Charles A. Willoughby

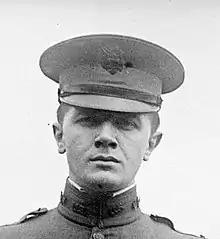
Willoughby in 1918

After graduation from Gettysburg College, he was commissioned a major in the Officers' Volunteer Reserve Corps of the U.S. Army in May 1914. He spent three months teaching German and military studies at various prep-schools in the United States. In August 1916, under the name Adolph Charles Weidenbach, he vacated his position in the reserve to accept a Regular Army commission as a second lieutenant in the infantry on 27 November 1916, was promoted to first lieutenant on the same day. He was assigned to the 35th Infantry, at Nogales, Arizona, which patrolled the Mexican border during the Mexican Expedition.